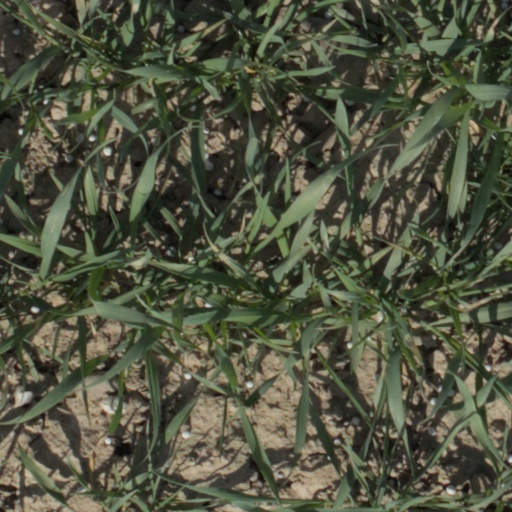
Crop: wheat